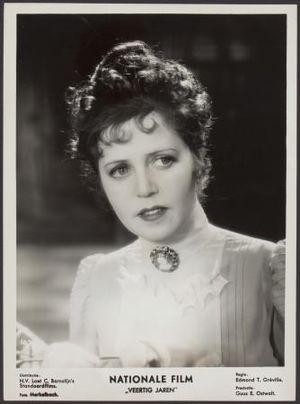
Lily Bouwmeester, née à Amsterdam le 28 septembre 1901 et morte à Sliedrecht le 12 juillet 1993, est une actrice néerlandaise, star d'avant-guerre du cinéma néerlandais.